Emily Shetty

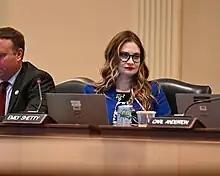
Shetty in the House Appropriations Committee, 2023

Shetty was sworn into the House of Delegates on January 9, 2019. She was a member of the Judiciary Committee from 2019 to 2022, afterwards serving in the Appropriations Committee. Since 2023, Shetty has served as the chair of the House Democratic Caucus.